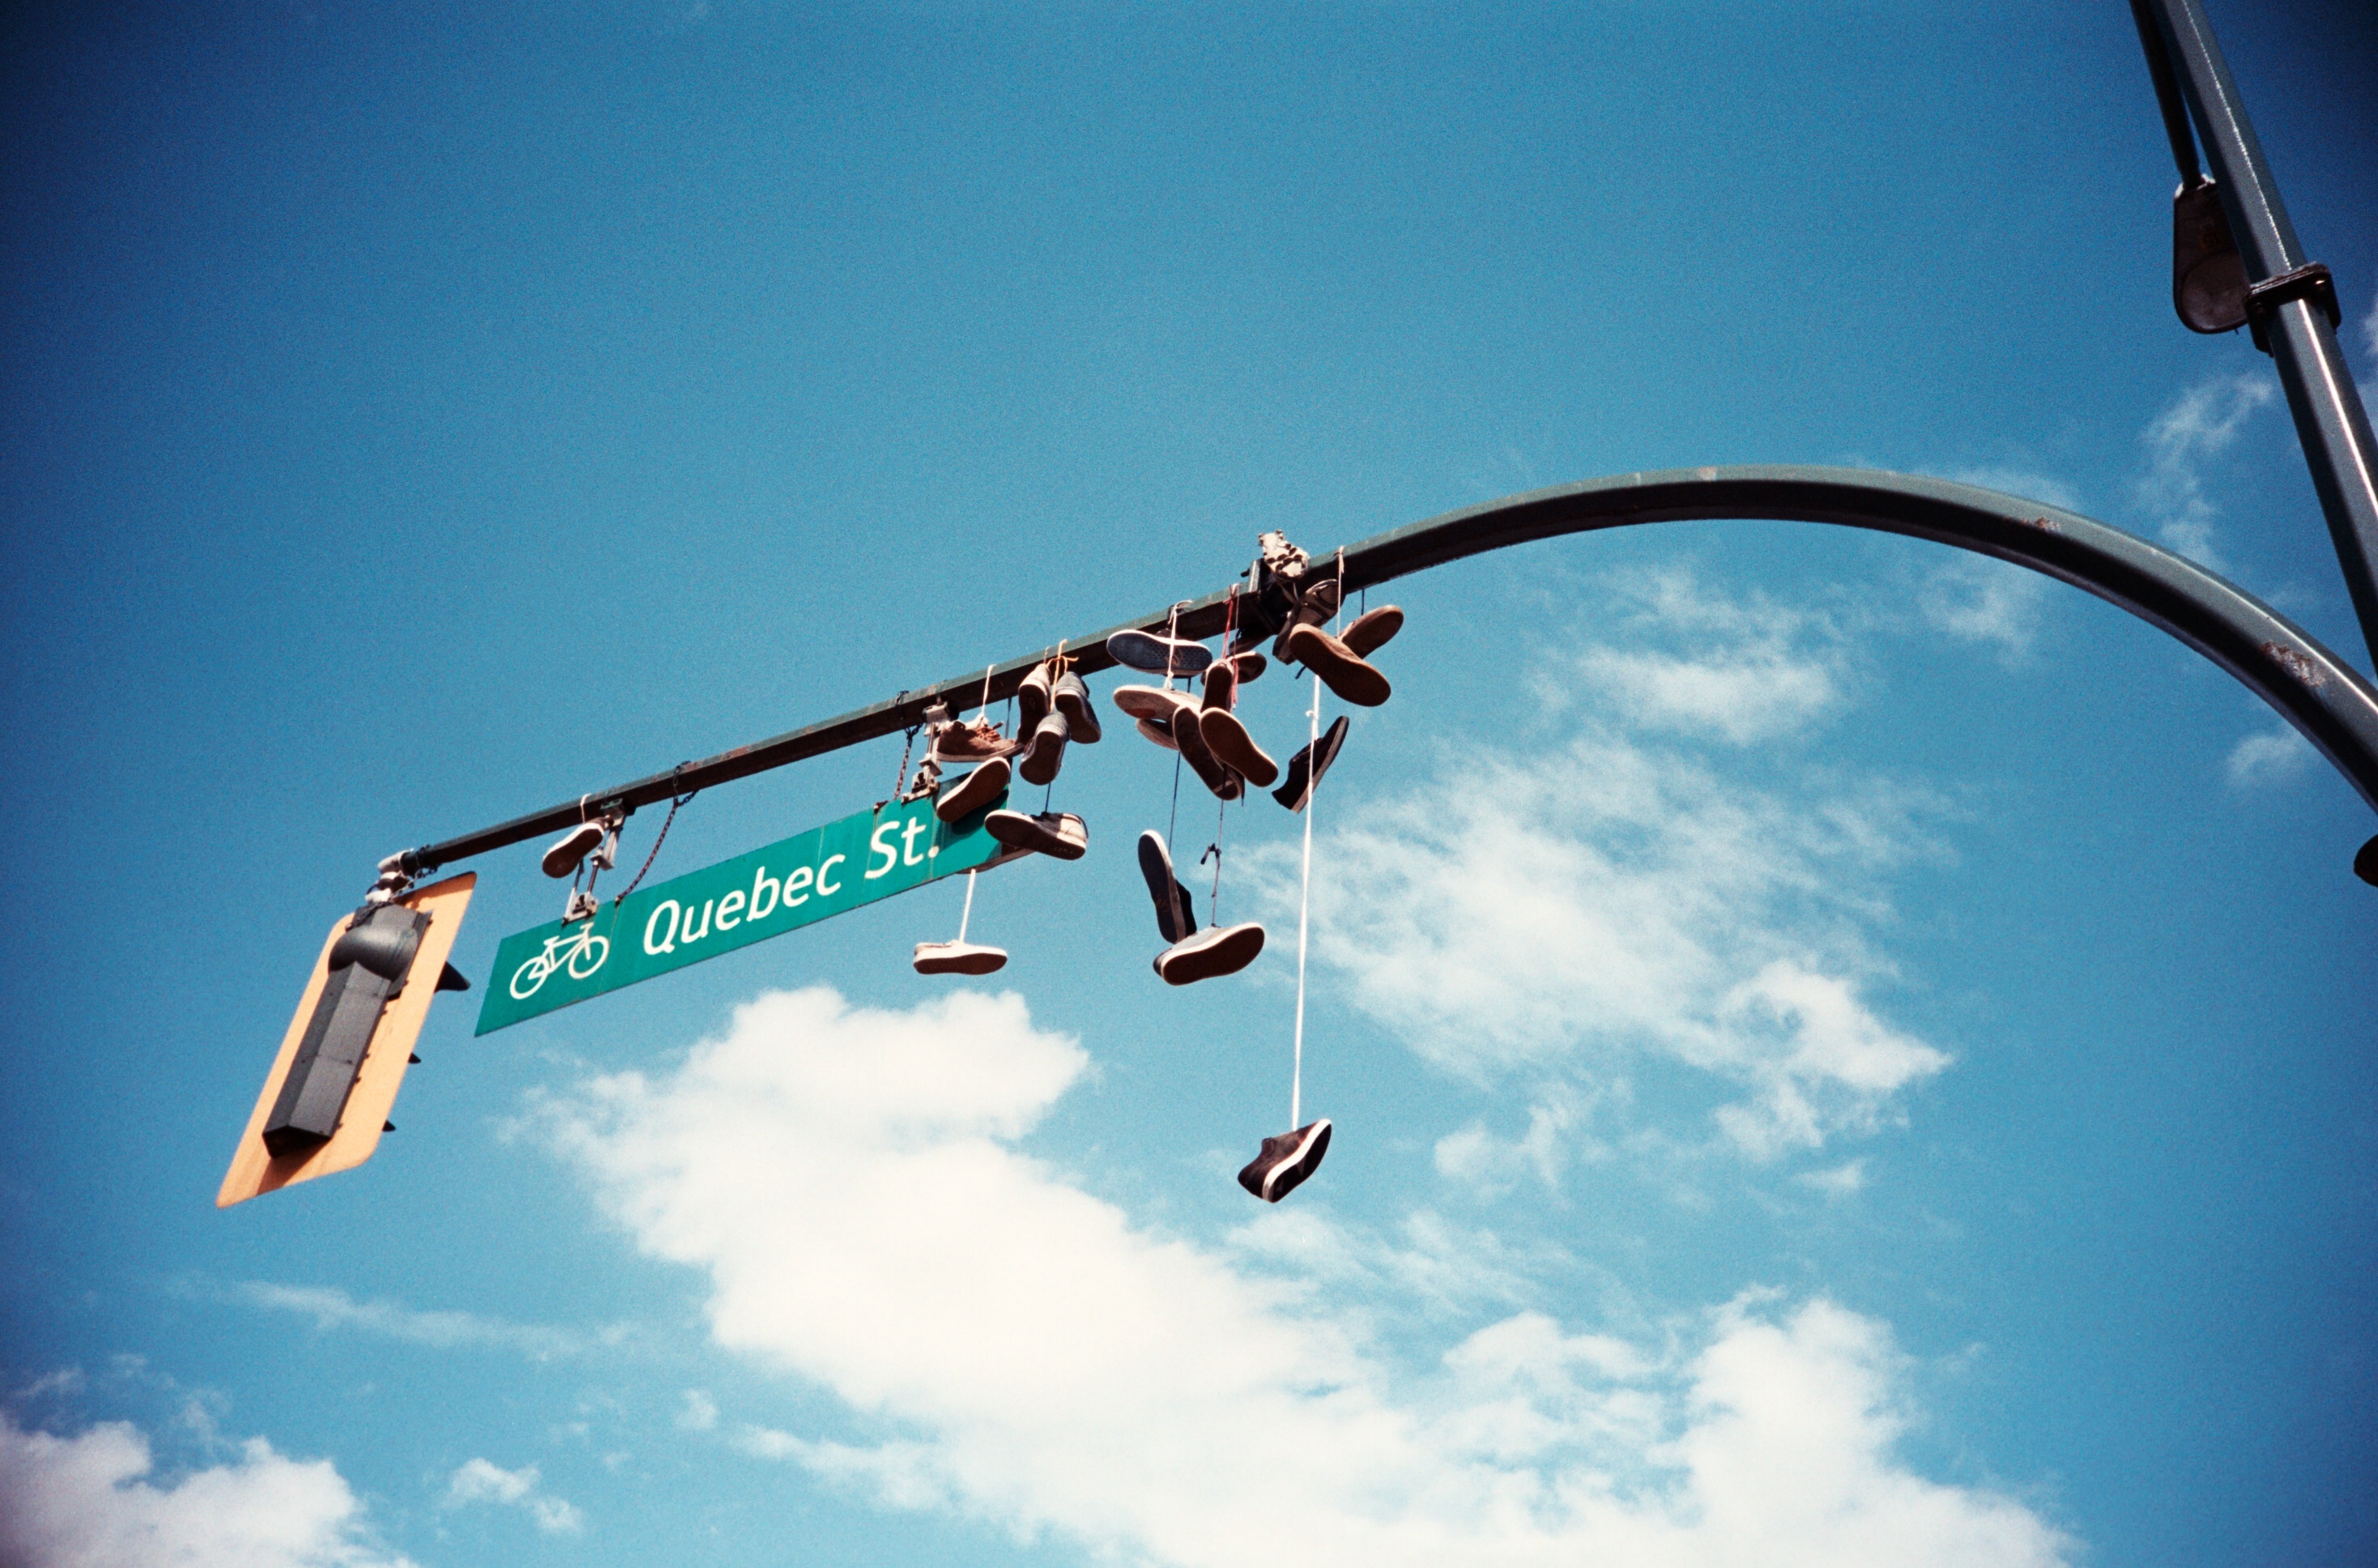
light, post, sky, street, film, analog, jumping, pole, vehicle, flight, blue, shoes, laces, clouds, sneakers, skating, footwear, saturated, quebec, agfa, lomography, vignetting, analogue, lca, lomolca, agfavistaplus400, vancouverbc, hung, strung, atmosphere of earth